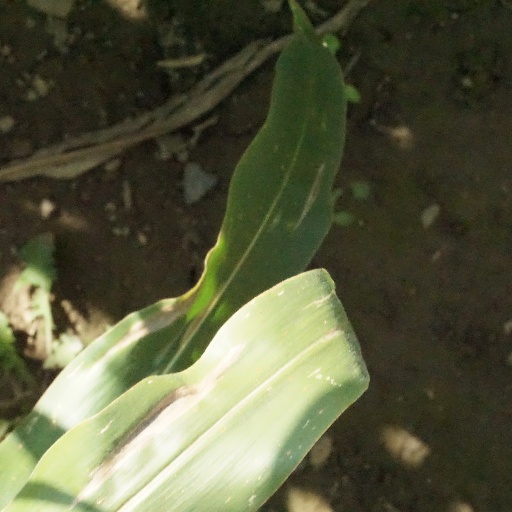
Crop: maize; corn